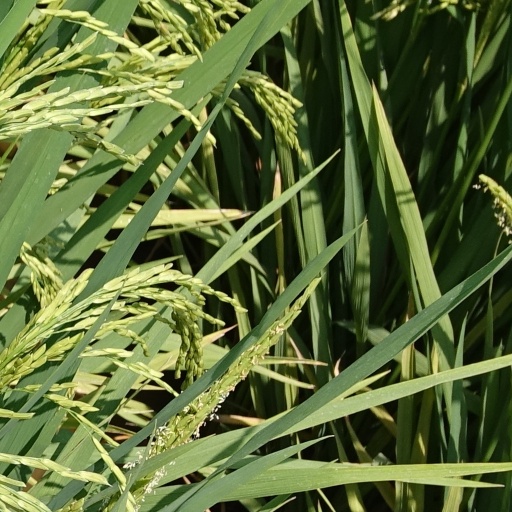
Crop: rice